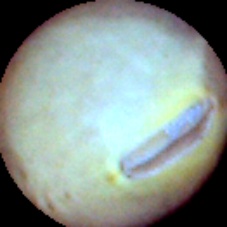
Label: Intact